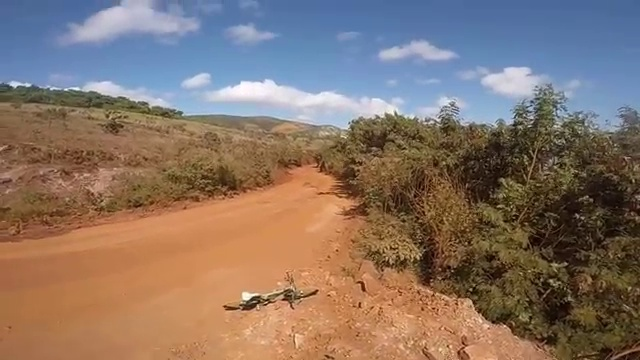
Fire: no
Smoke: no